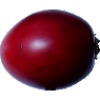
Label: tamarillo